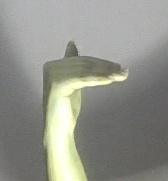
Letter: khaa